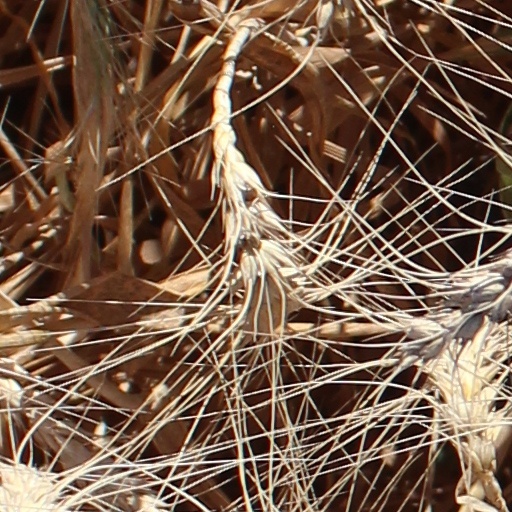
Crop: wheat